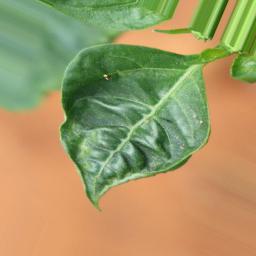
Label: mites_and_trips